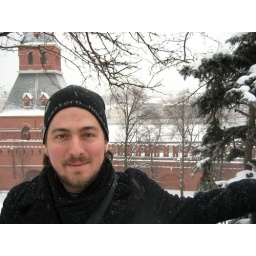
The white horizontal stripe just over the wall is the Moscow River. Frozen over.